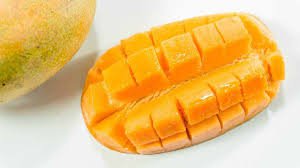
Label: Mango